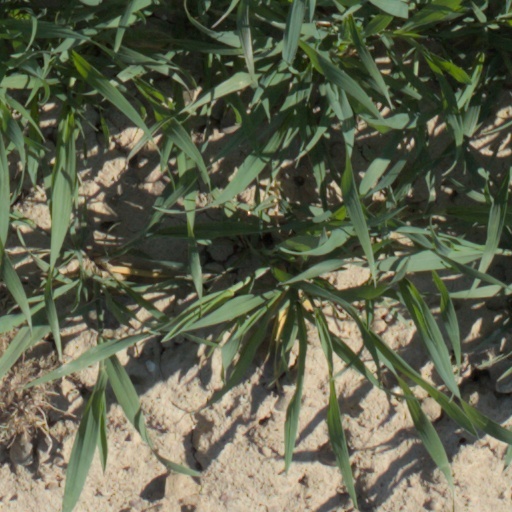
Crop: wheat